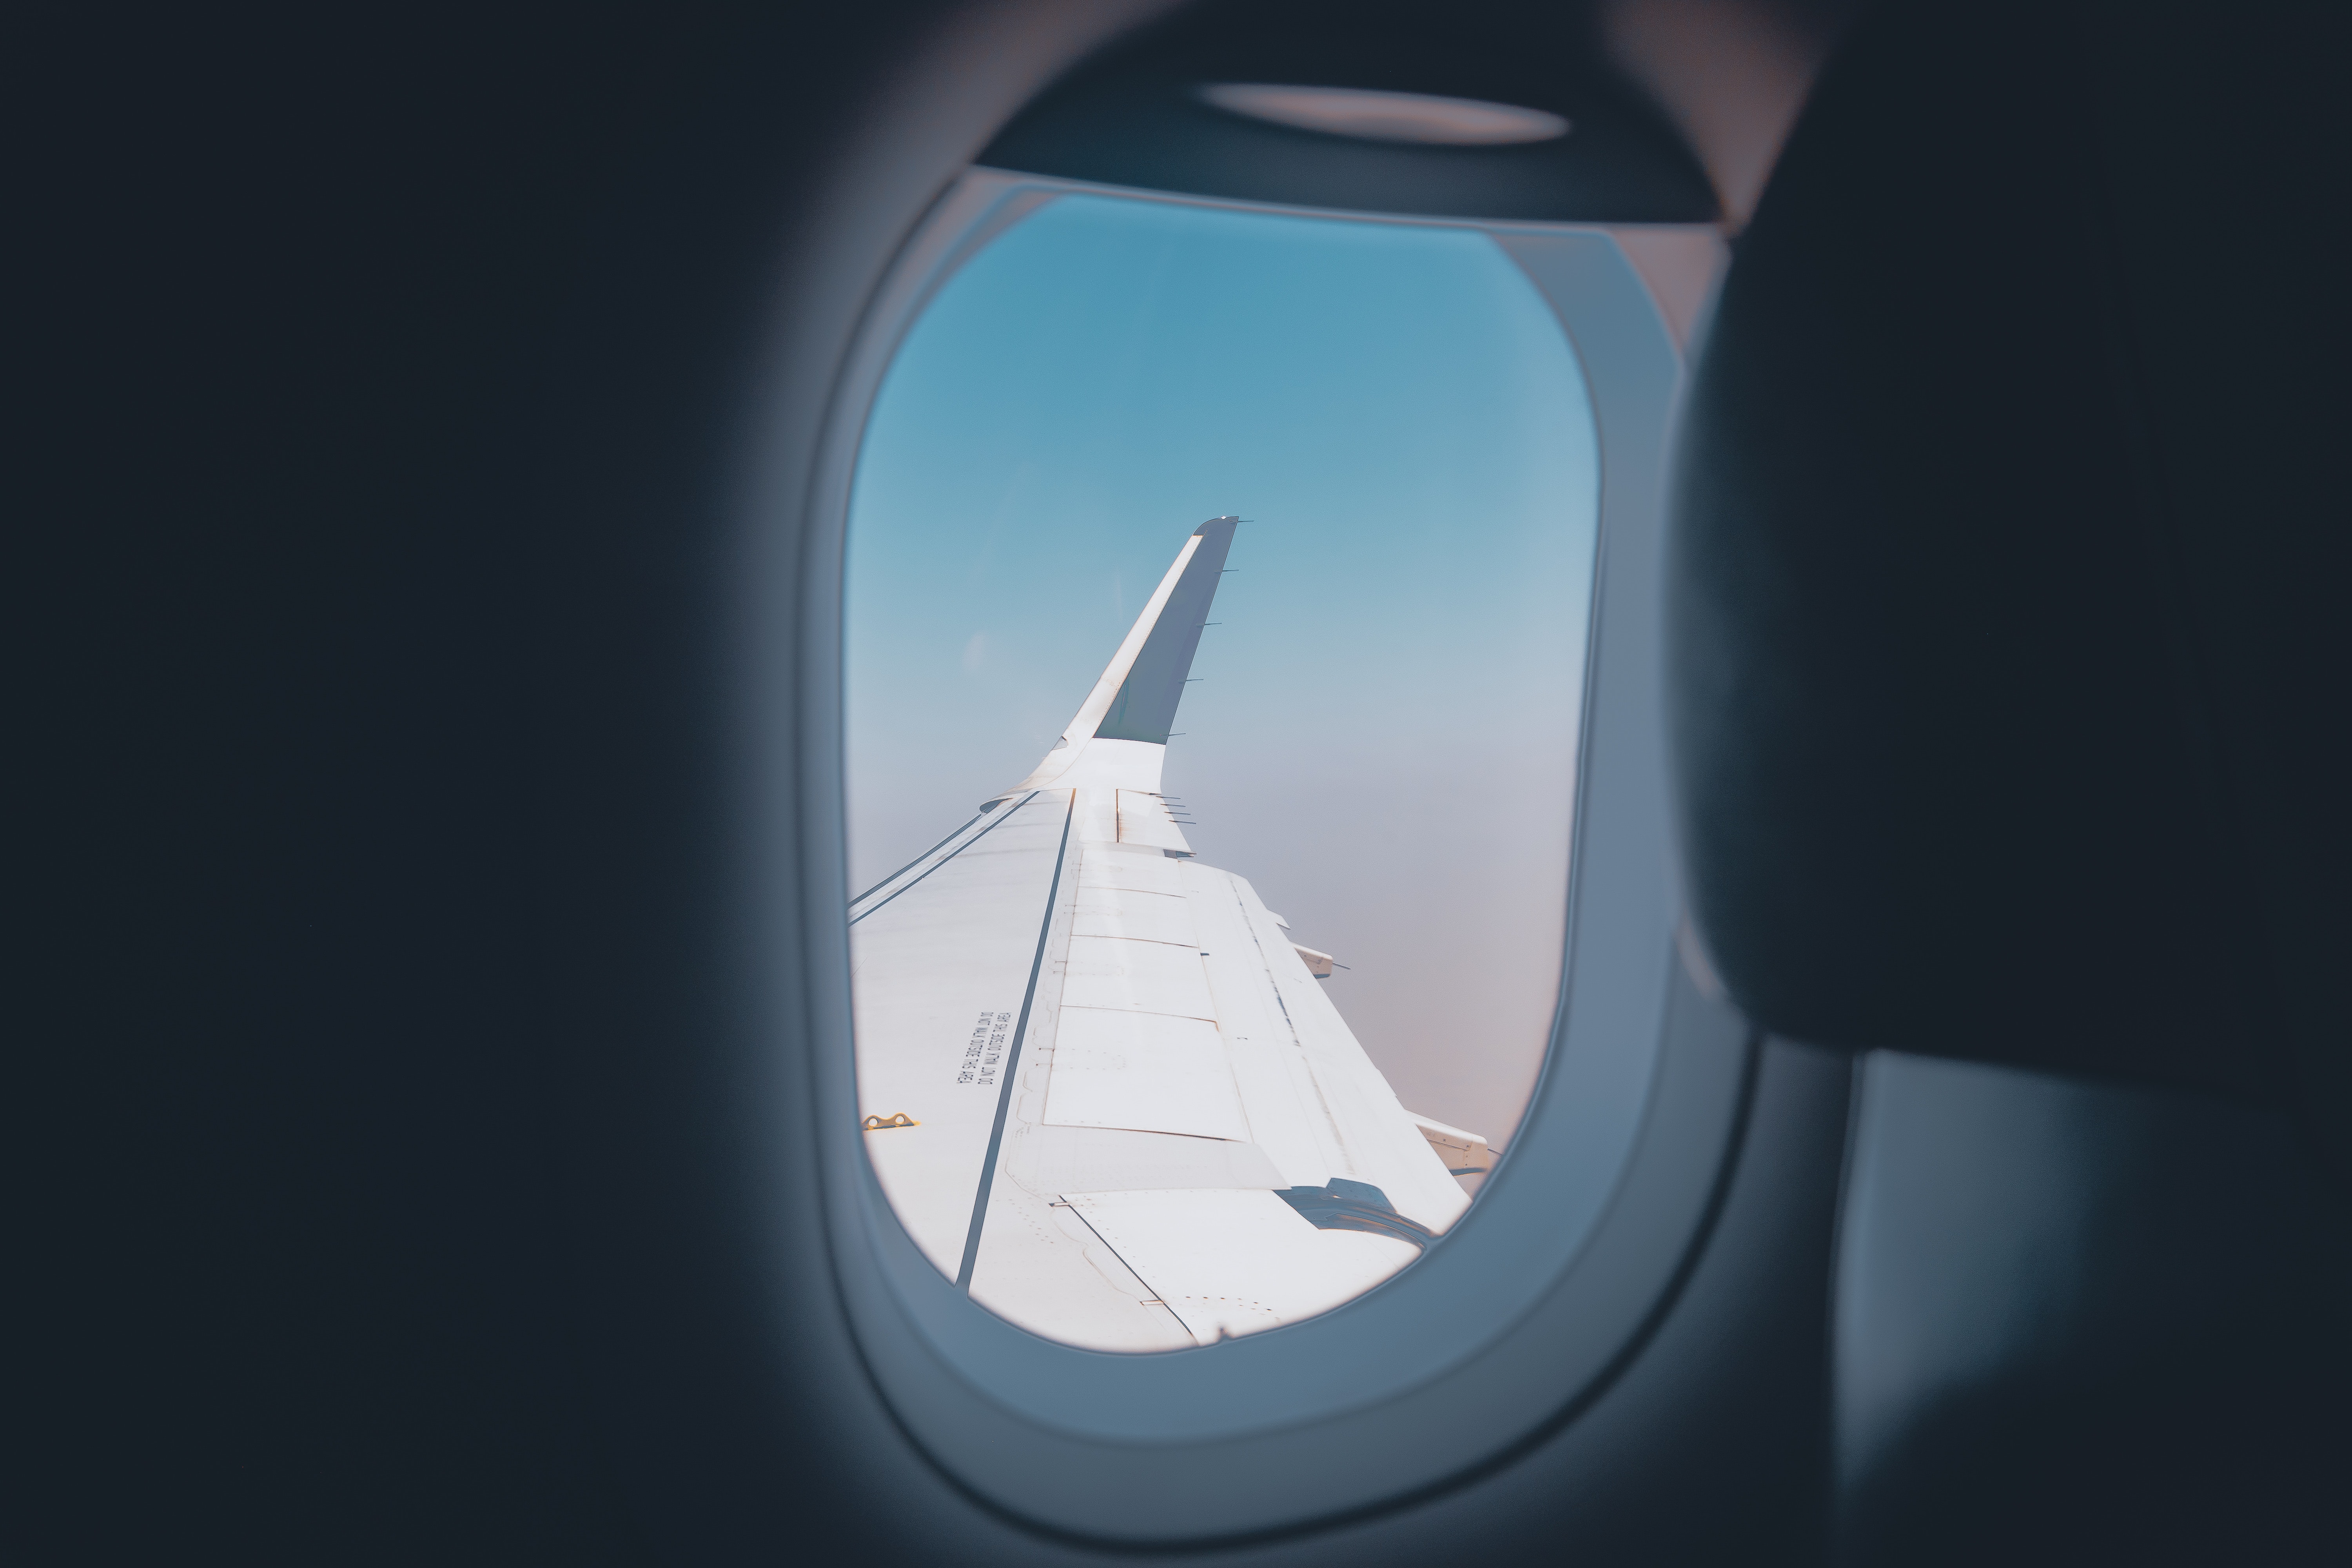
sky, vehicle, air travel, window, airline, wing, daylighting